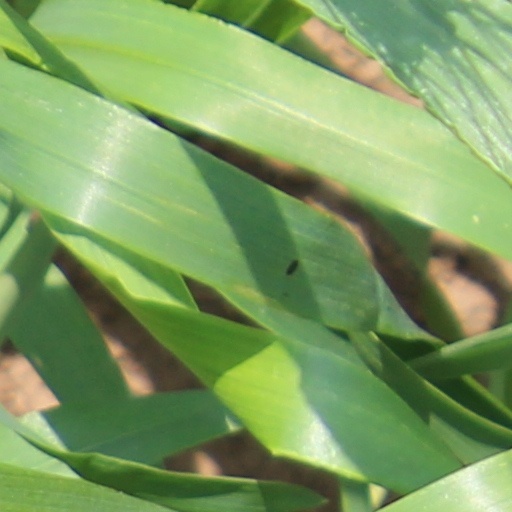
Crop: wheat